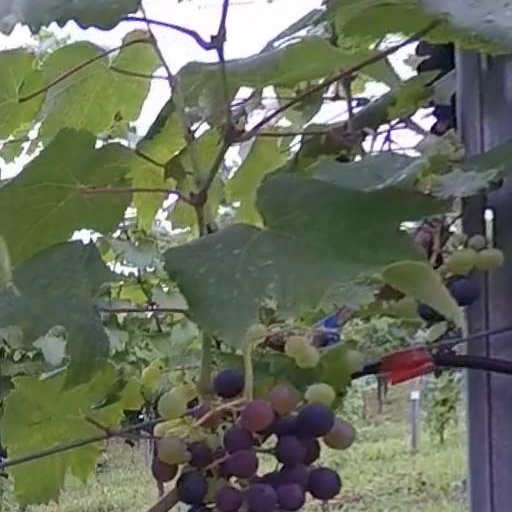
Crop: grape